Edible mushroom

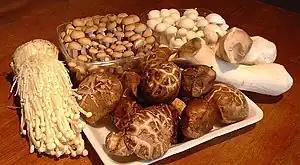
Commercially cultivated Japanese edible mushroom species (clockwise from left): enokitake, buna-shimeji, bunapi-shimeji, king oyster mushroom and shiitake

Mushrooms can appear either below ground (hypogeous) or above ground (epigeous) and can be picked by hand. The act of foraging fungi is referred to as "mushroom hunting".